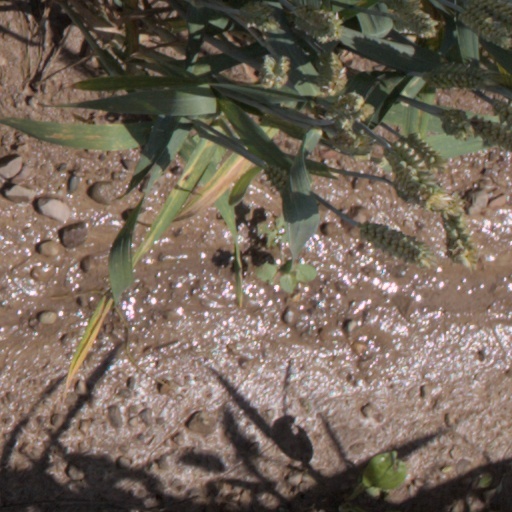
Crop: wheat